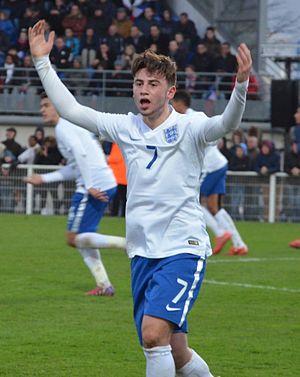
Photographie prise lors du match opposant la France à l'Angleterre pour les qualifications du championnat d'Europe de football des moins de 19 ans 2015 au stade Louis-Villemer de Saint-Lô le 31 mars 2015. Ici, Patrick Roberts.